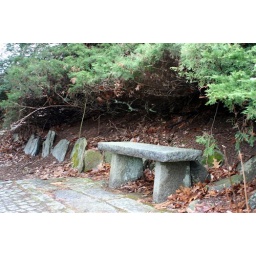
Went to Minute Man National Park with my son on a gray spring day in early April.